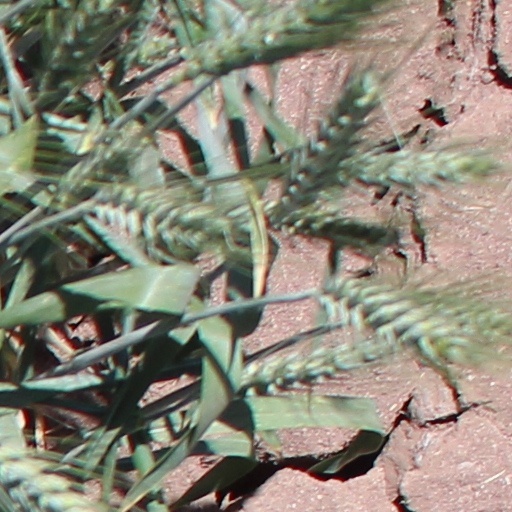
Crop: wheat